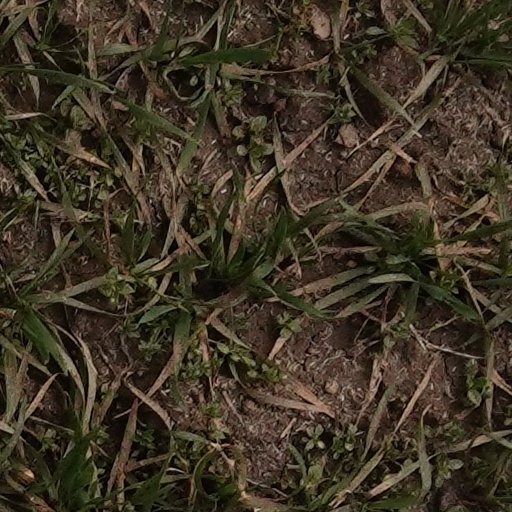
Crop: wheat